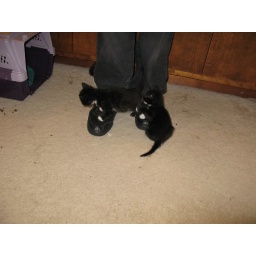
When we come in to the kitten room (our bathroom) they come running to us. They're getting really well socialized.